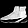
Label: Ankle boot